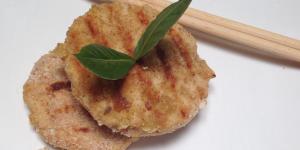
hamburguesas japonesas